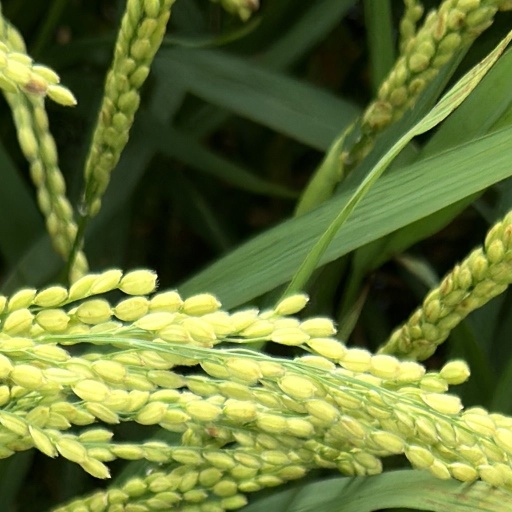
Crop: rice